Polycomb recruitment in X chromosome inactivation

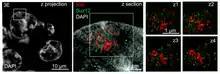
One super resolution study showed that Xist and PRC2 do not directly interact (above), while a second study showed that they are tightly and statistically significantly linked.

X chromosome inactivation (XCI) is the phenomenon that has been selected during the evolution to balance X-linked gene dosage between XX females and XY males.